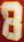
Number: 8